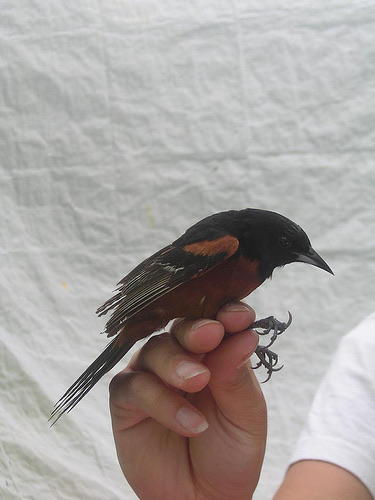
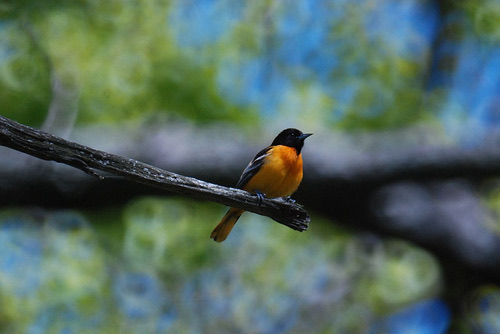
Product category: misc
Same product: yes